Radioactive Chicken Heads

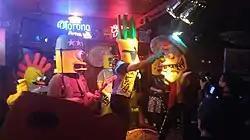
The Chicken Heads performing in Tarzana, California in November 2016

In December 2014, the Chicken Heads released a parody cover of Elvis Presleys "Burning Love", re-written as the Hanukkah-themed "Burning Latke". "Heeb", a satirical Jewish magazine, singled it out as one of the "Worst Hanukkah Videos Of 2014", criticizing the "too obvious" parody lyrics but nevertheless praising the rest of the Chicken Heads' work as "genuinely fun". The Chicken Heads spent most of 2015 touring sporadically, including a three-show engagement in Lima, Peru in May. The band received further international attention when Polish radio network Antyradio ranked the Chicken Heads #18 on their list of the "Top 20 Rock and Metal Freaks", a list of costumed and theatrical rock bands, and in 2014 "OC Weekly" ranked them ninth on their list of the top ten horror punk bands. In 2014 and 2015, the band appeared on KNBCs "1st Look" and KABC-TVs "Eye on LA", respectively, on local interest shows highlighting the California Institute of Abnormalarts, both of which featured the Chicken Heads performing on the venue's stage in specially-recorded segments.